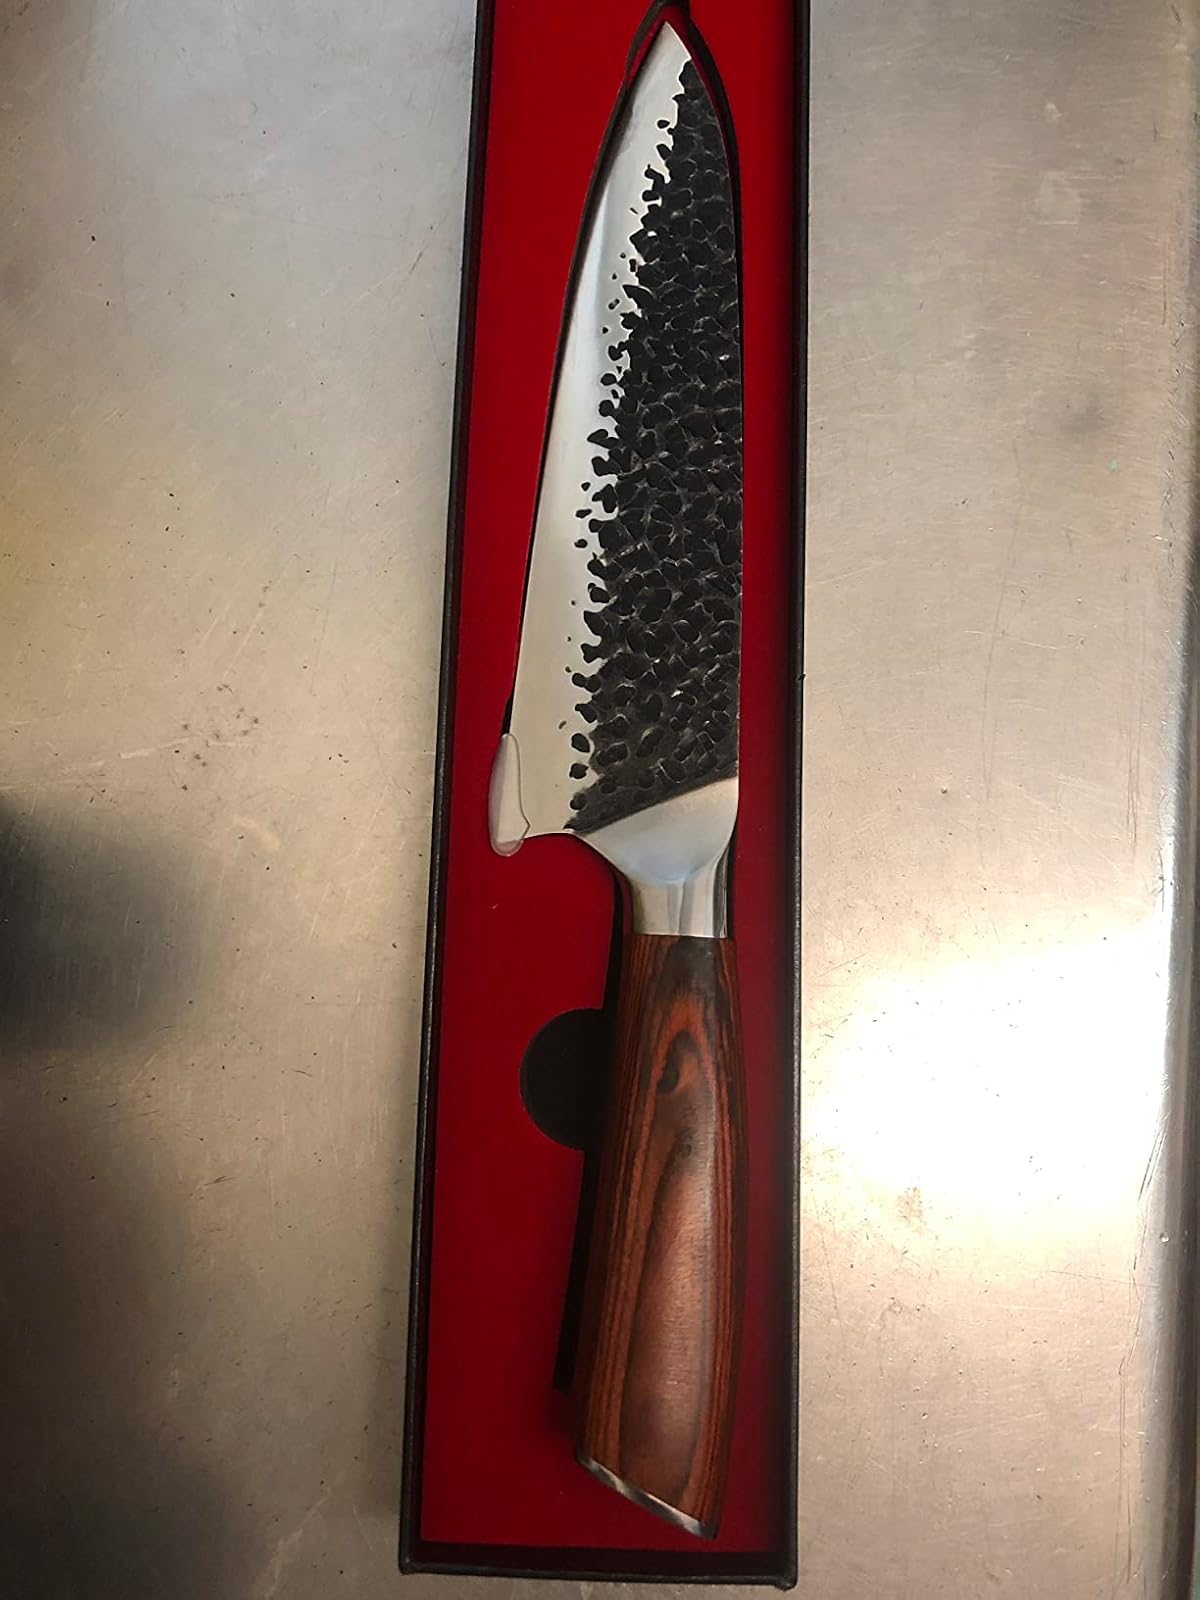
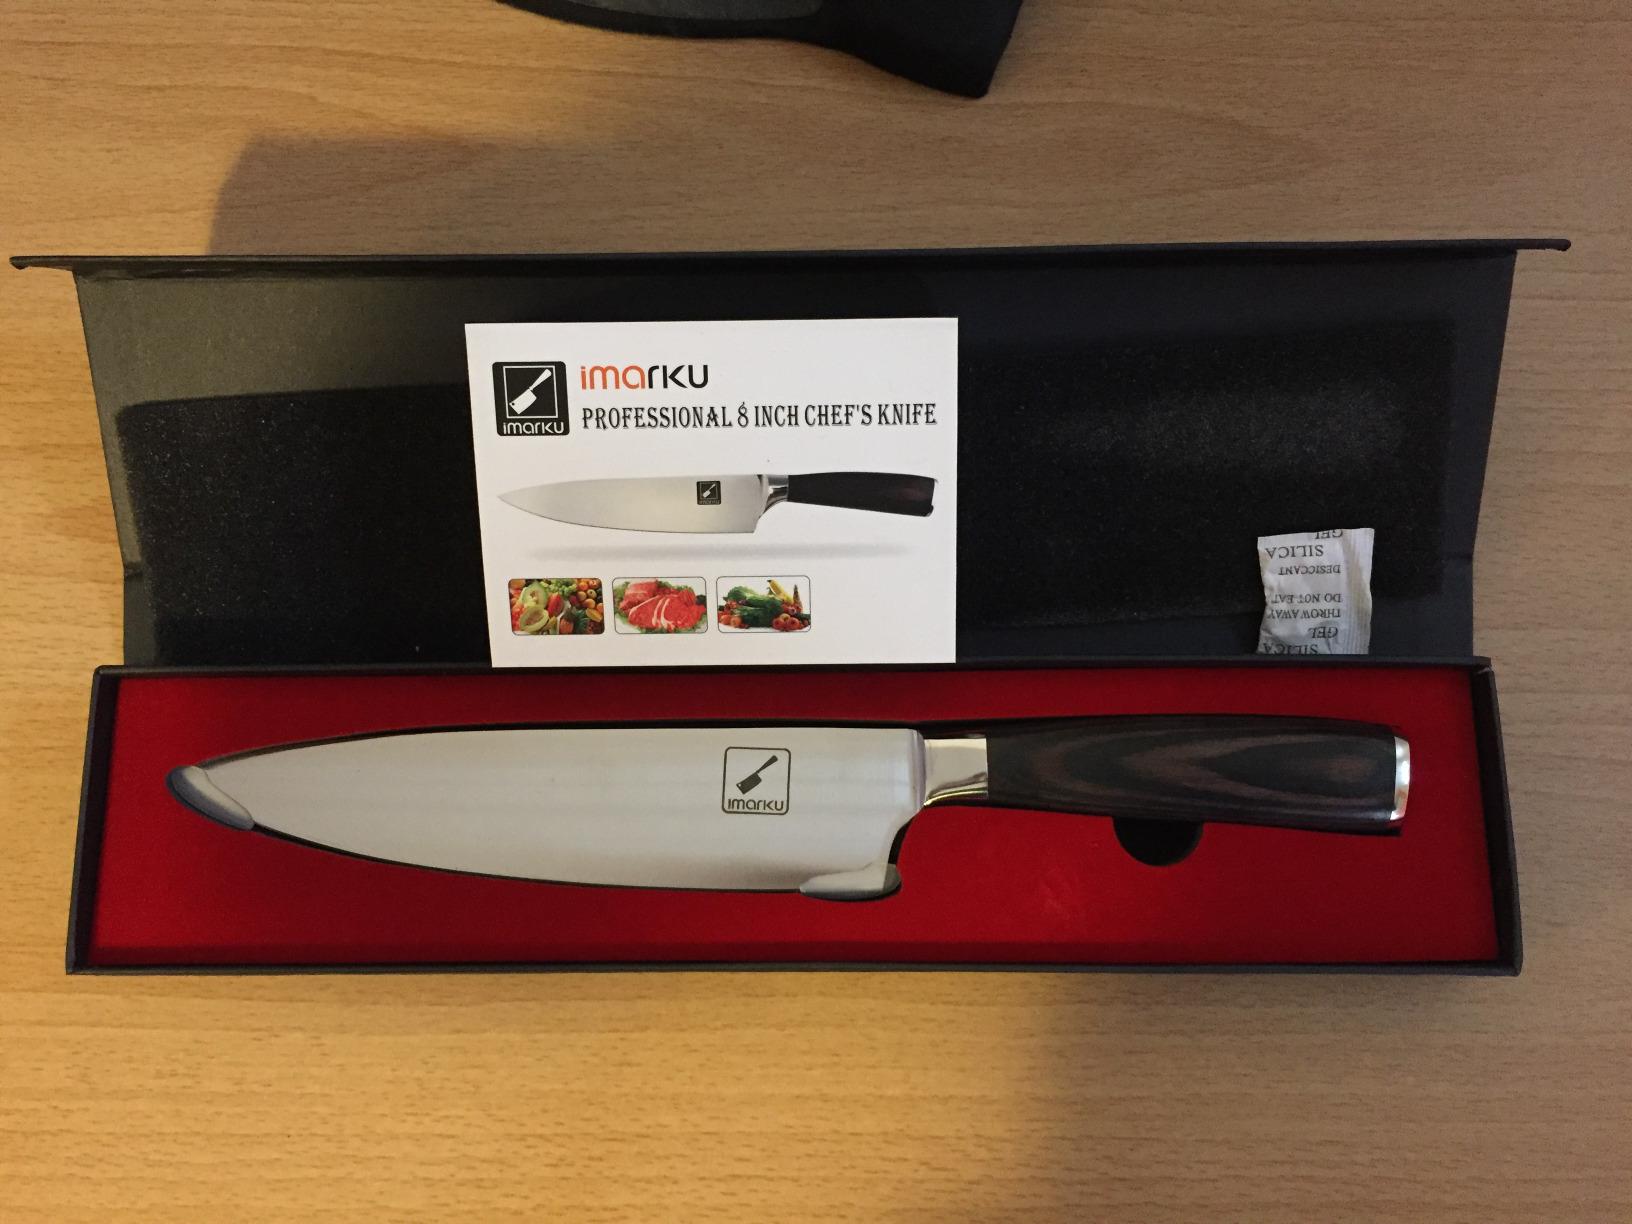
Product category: items_knife
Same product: no